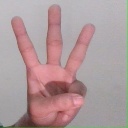
अक्षर: व